James L. Buckley

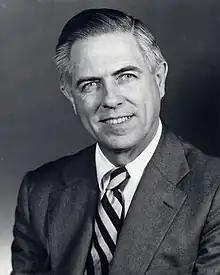
Buckley in the 1970s

James Lane Buckley (March 9, 1923 – August 18, 2023) was an American politician, jurist, diplomat, and author. Buckley served in the United States Senate as a member of the Conservative Party of New York State, held multiple positions within the Reagan administration, and served as a judge of the United States Court of Appeals for the District of Columbia Circuit. He was a brother of prominent conservative author and commentator William F. Buckley Jr.